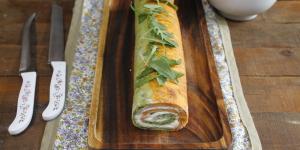
rollo de queso crema con tomate y albahaca